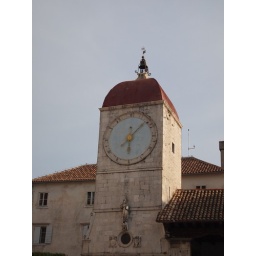
The clock tower in Trogir